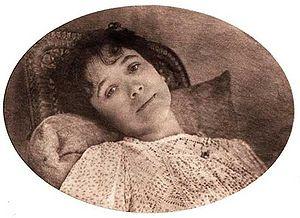
Photo de Sylvia Llewelyn Davies prise par J.M. Barrie en 1898
Sylvia Jocelyn Llewelyn Davies, née le 25 novembre 1866 et morte le 27 août 1910, est une femme britannique, mère des garçons qui ont servi de source d'inspiration pour l'oeuvre Peter Pan de J. M. Barrie.